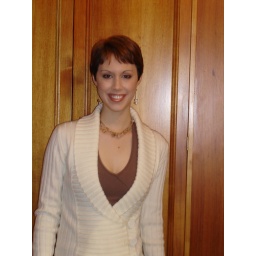
This is a photo Mum took when we got home - my face was caked in makeup!!!